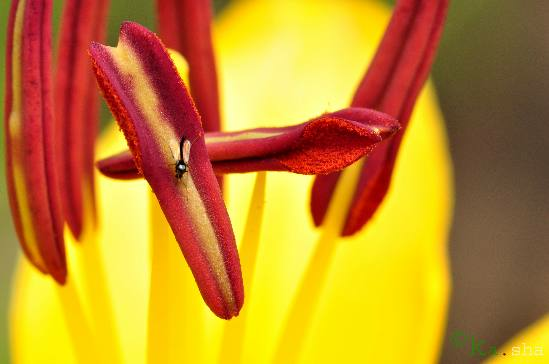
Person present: No